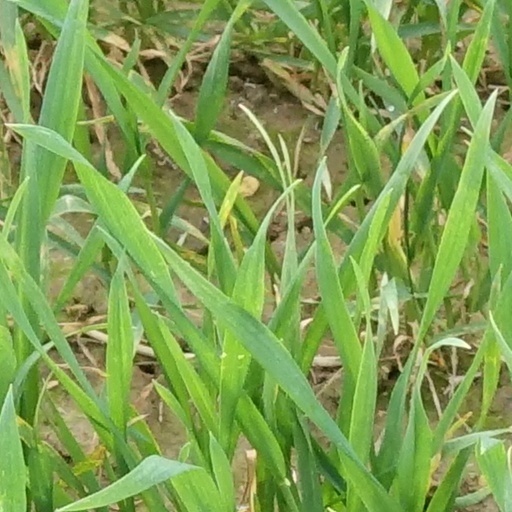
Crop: wheat